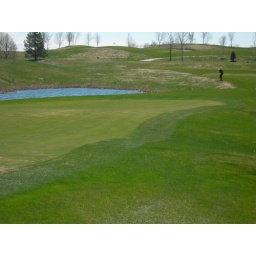
Bill locates his ball in the deep grass and manages a sensational out which results in...